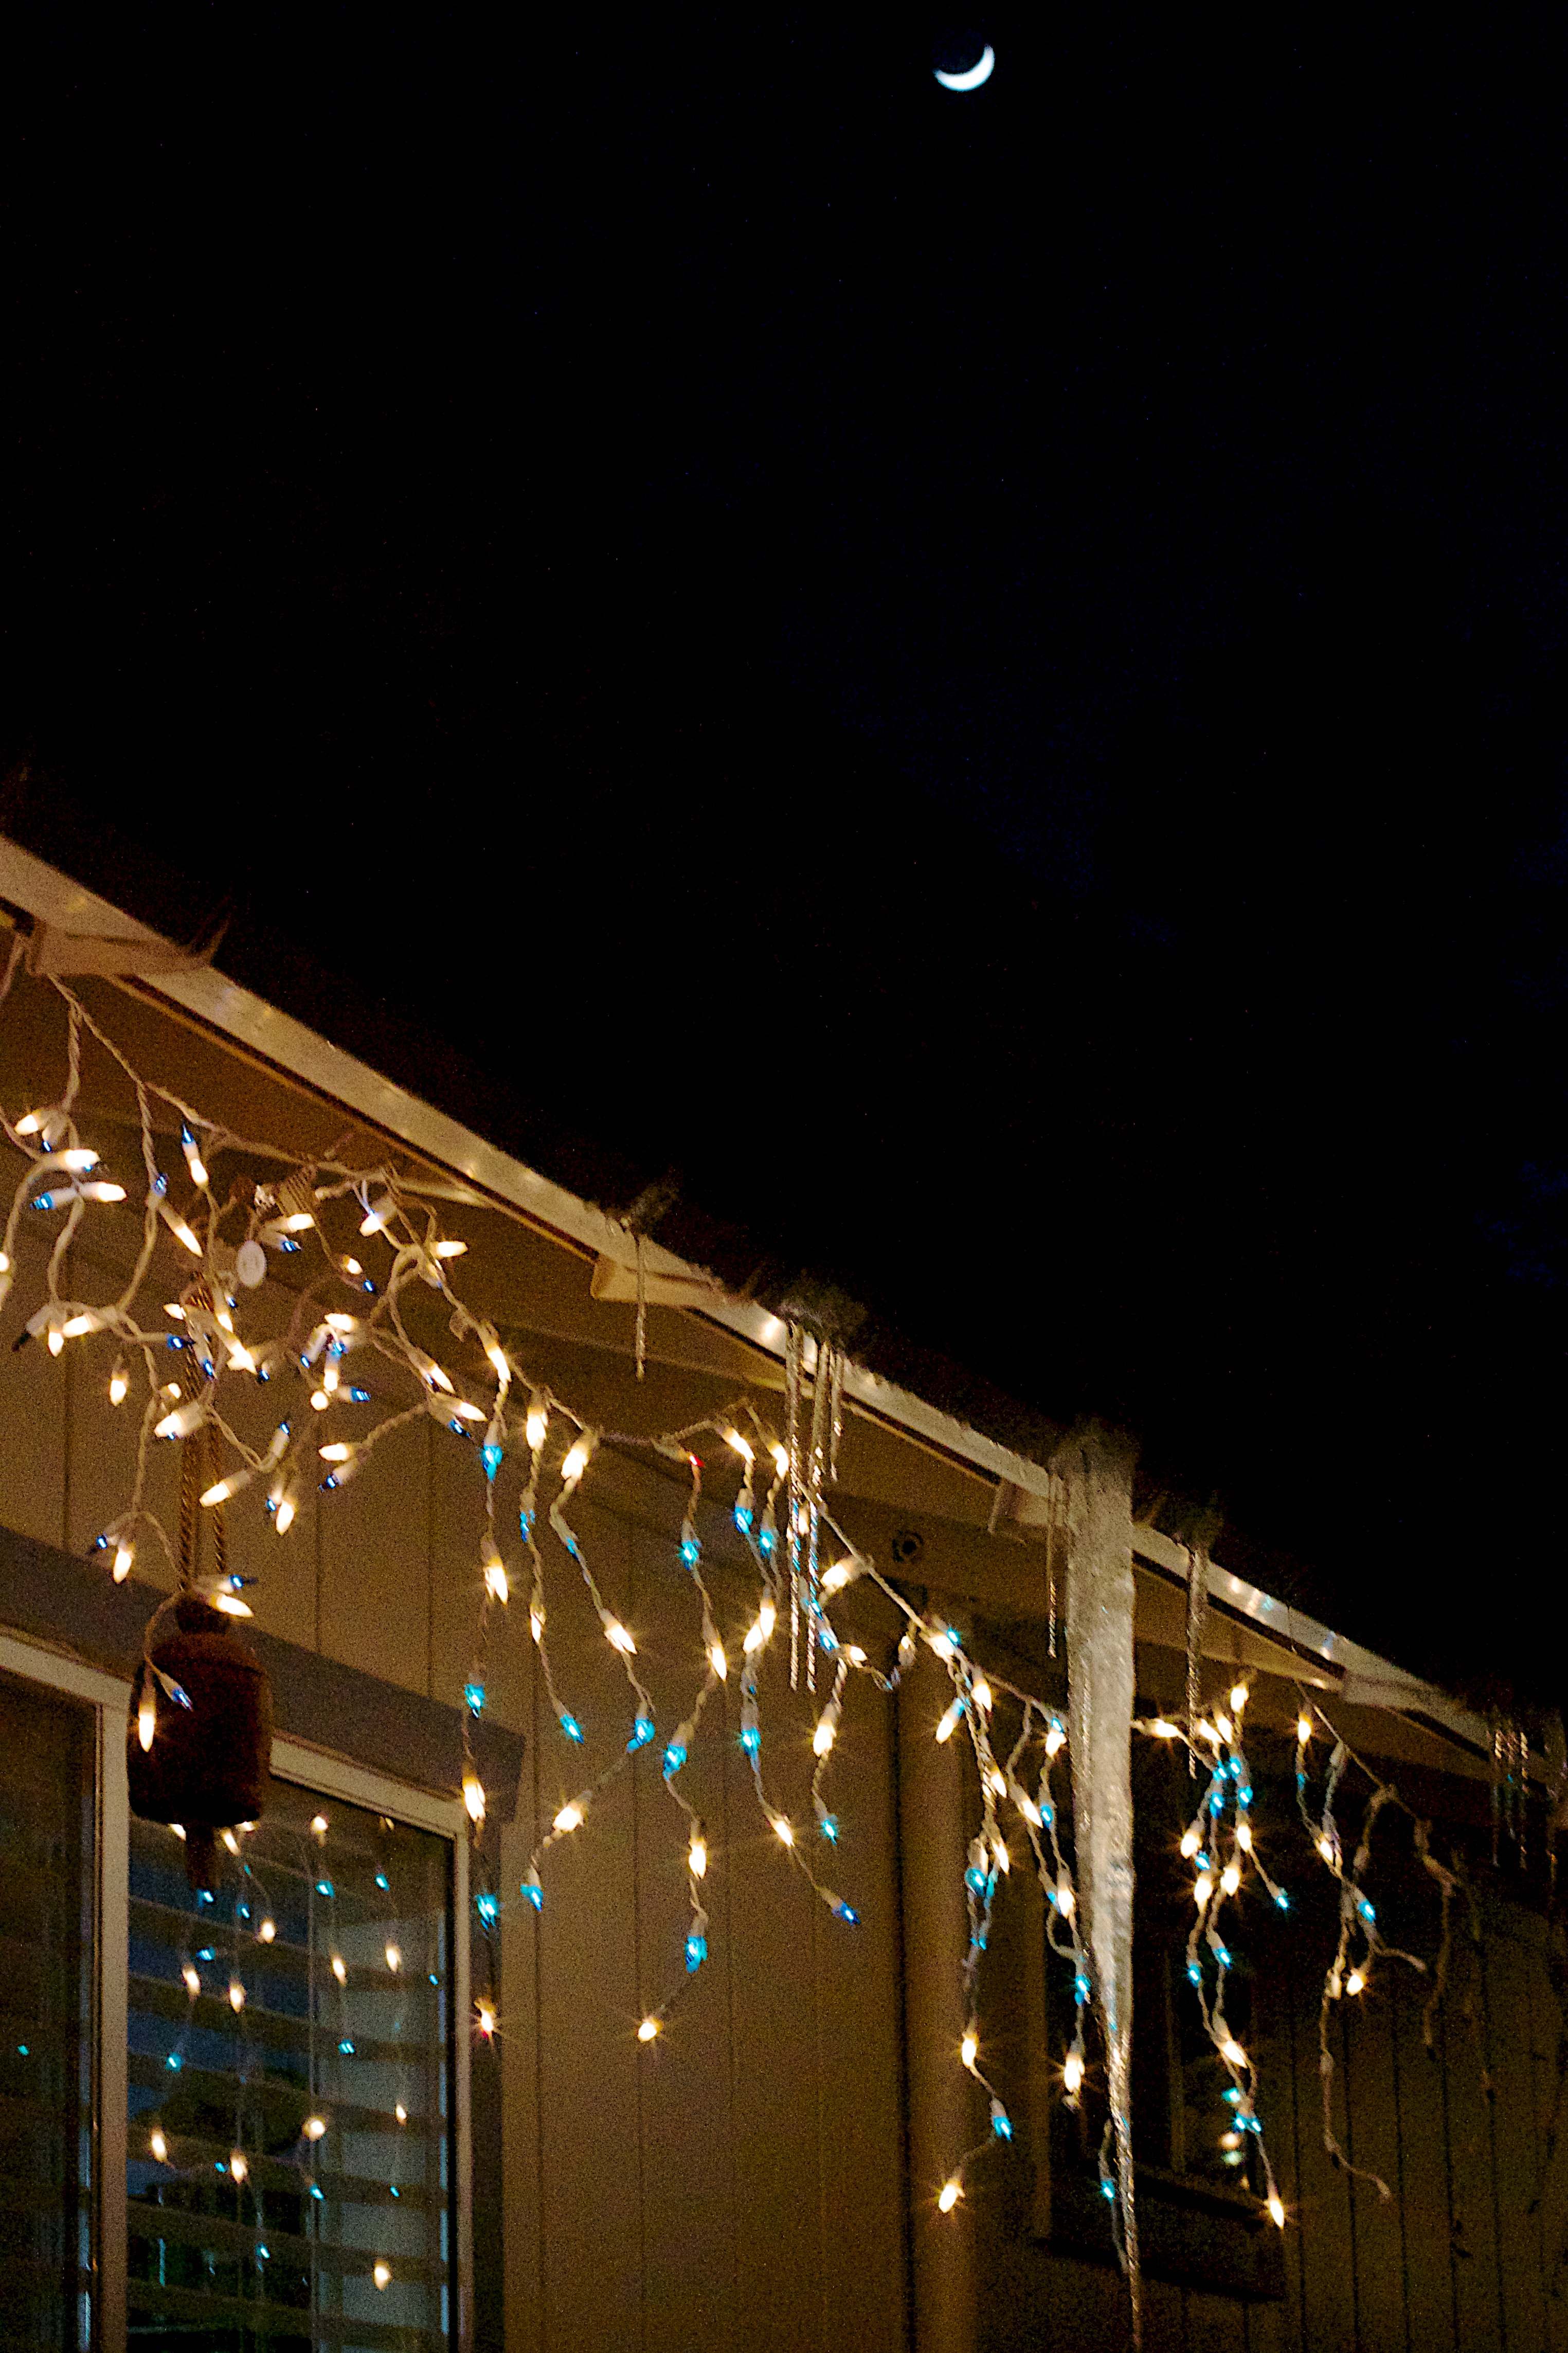
light, night, evening, darkness, street light, lighting, moon, christmas decoration, light fixture, christmas lights